Eva Dahlbeck

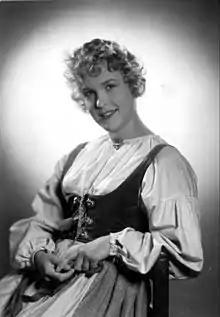
Dahlbeck in 1942

Eva Elisabet Dahlbeck (8 March 1920 – 8 February 2008) was a Swedish stage, film, and television actress. She received a Cannes Film Festival Award for Best Actress for her performance in the film "Brink of Life" (1958). Dahlbeck retired from acting in 1970 and became an author.